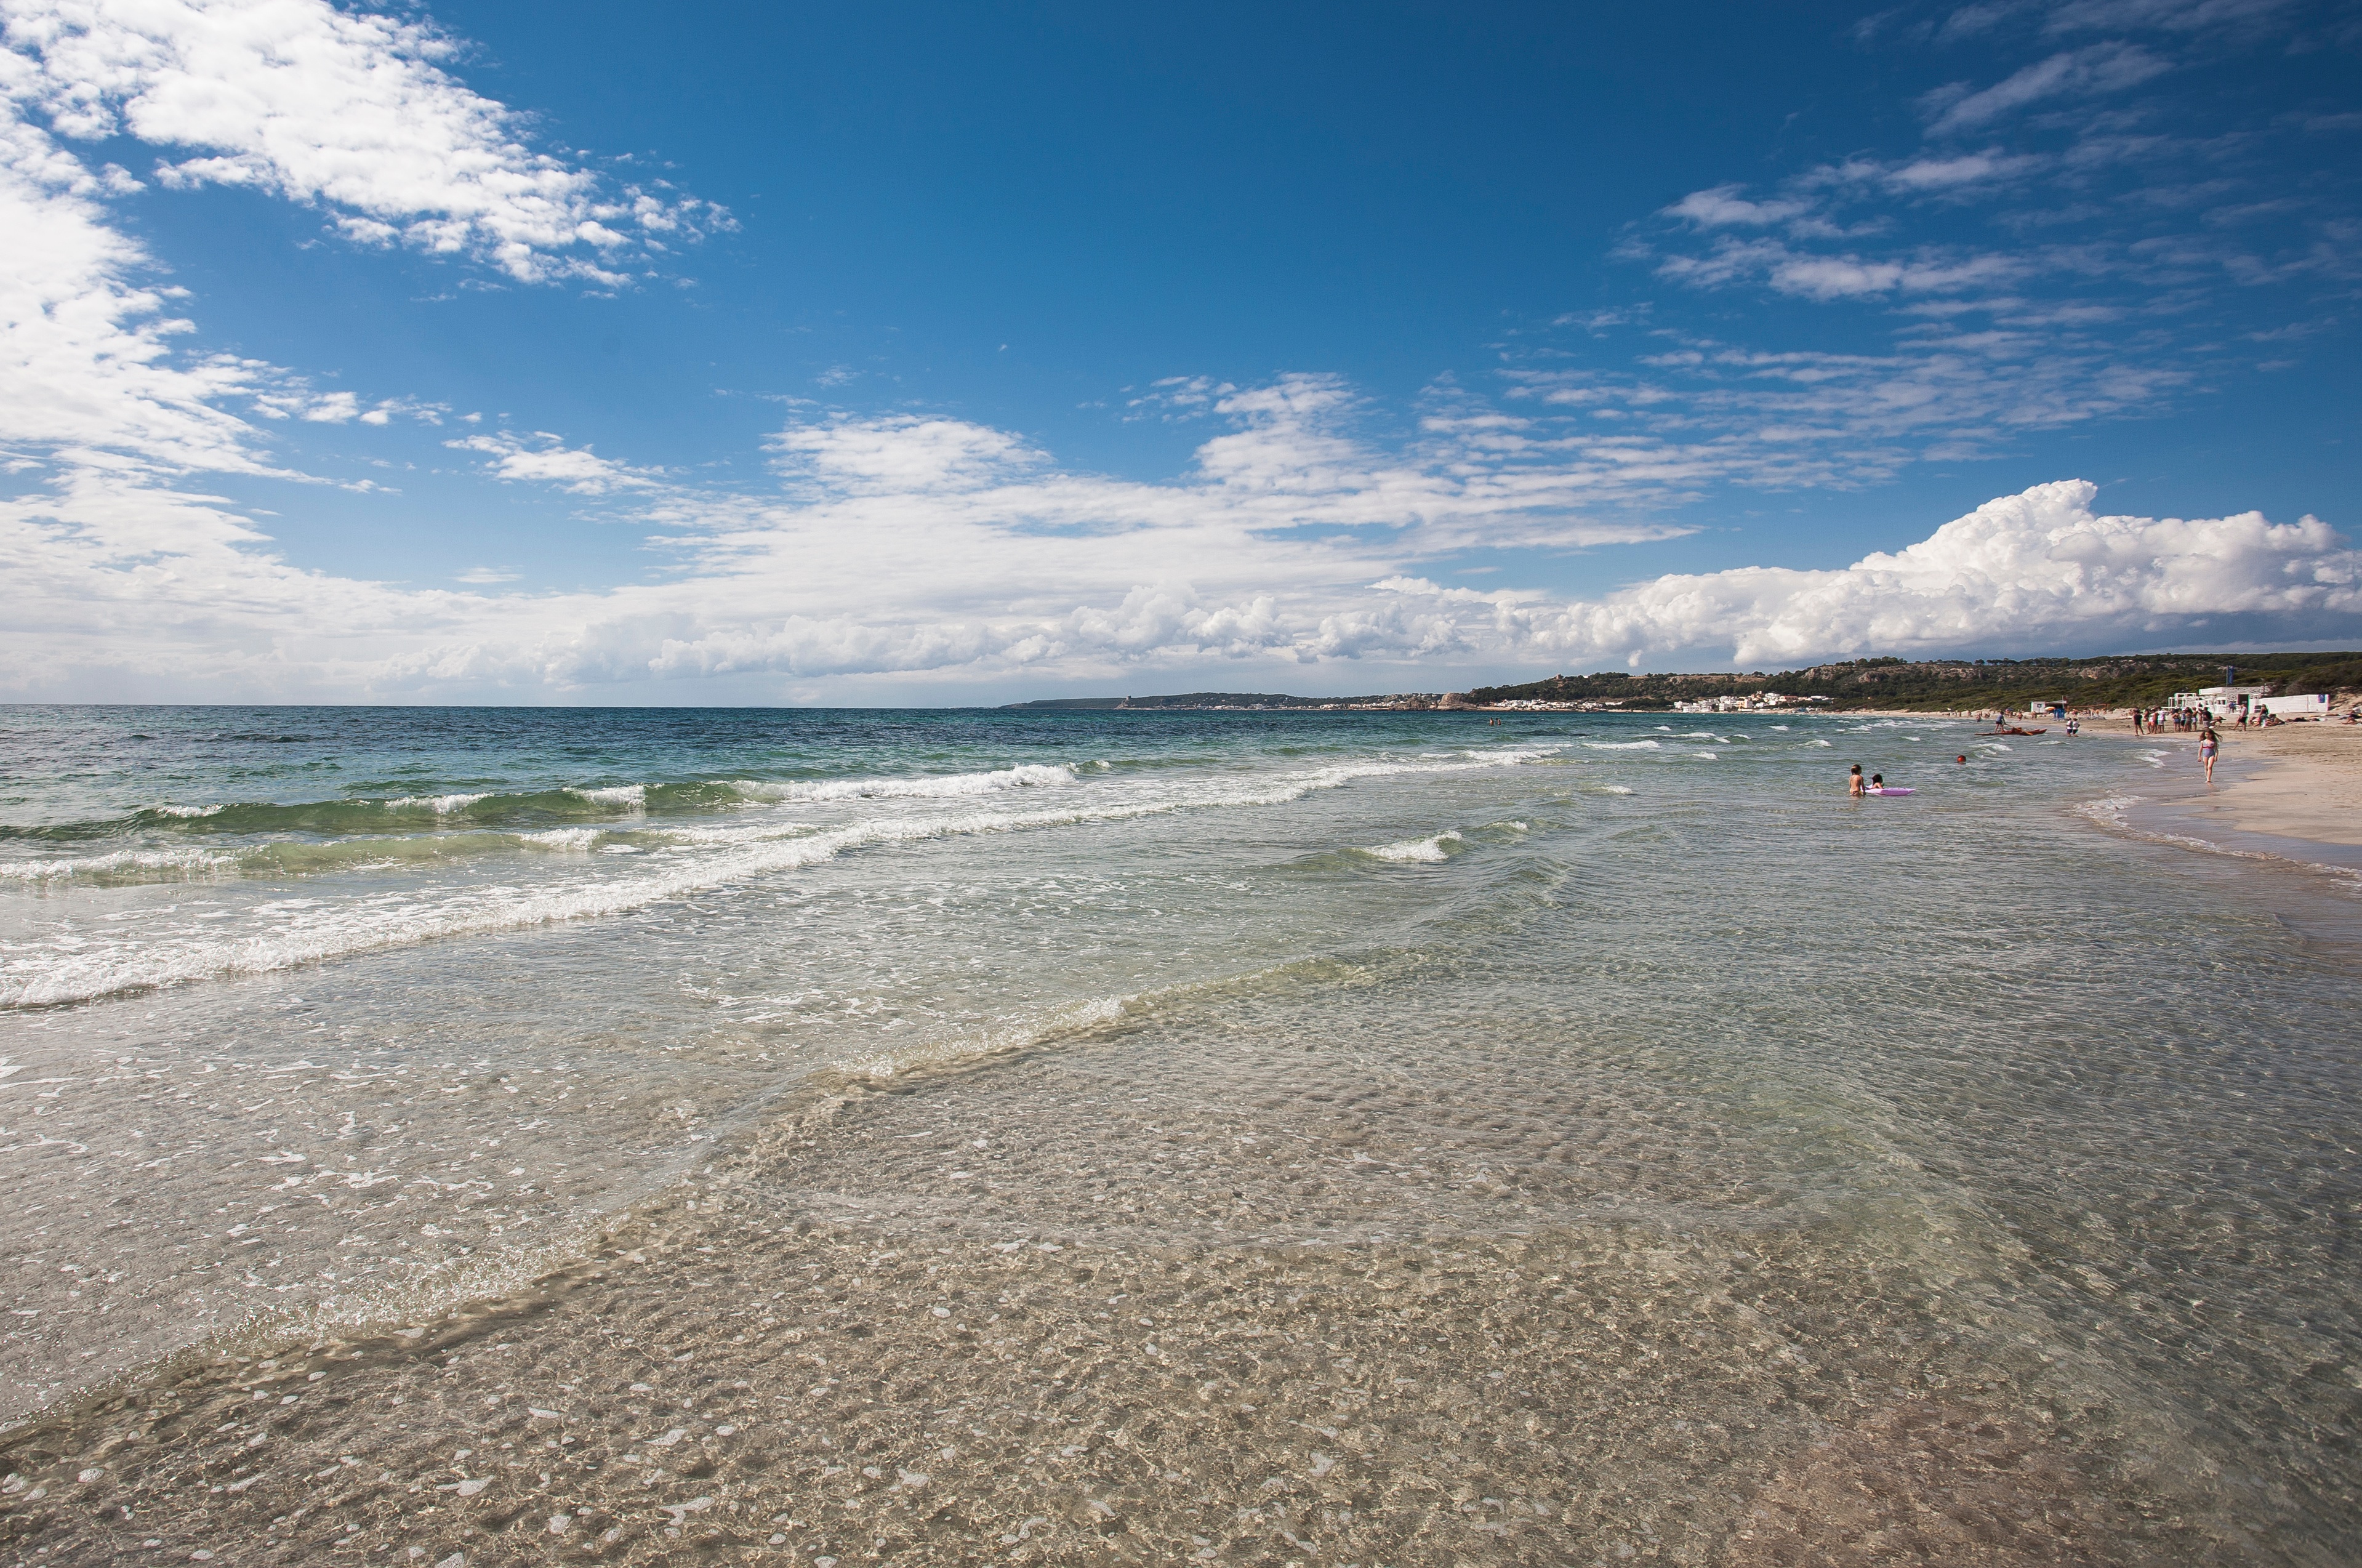
beach, sea, coast, sand, ocean, horizon, shore, wave, bay, body of water, wind wave